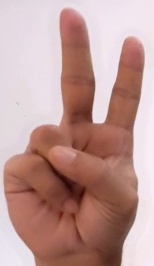
ASL sign: V